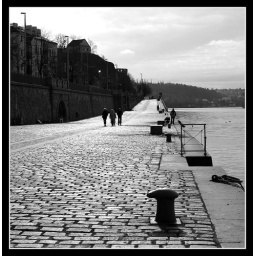
river bank near railroad bridge.....Praha